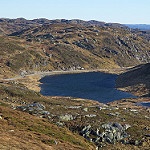
Scene: Outdoor